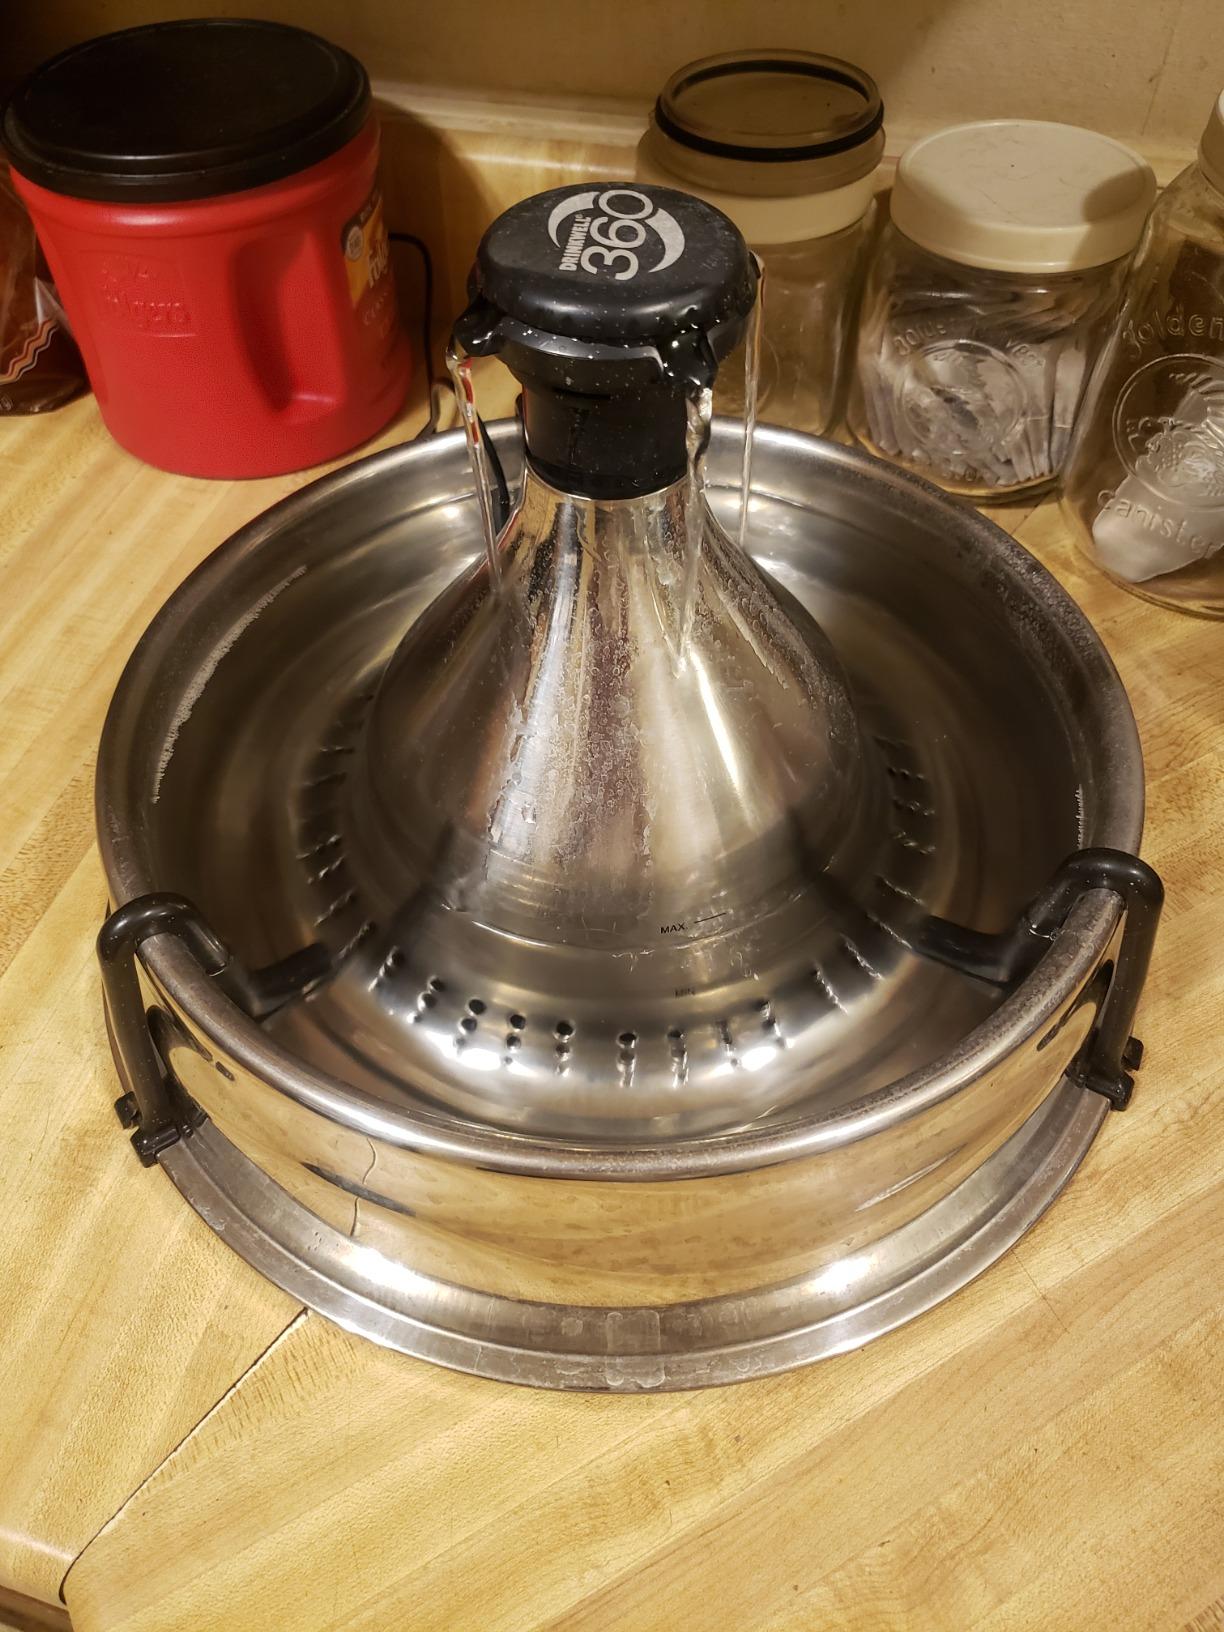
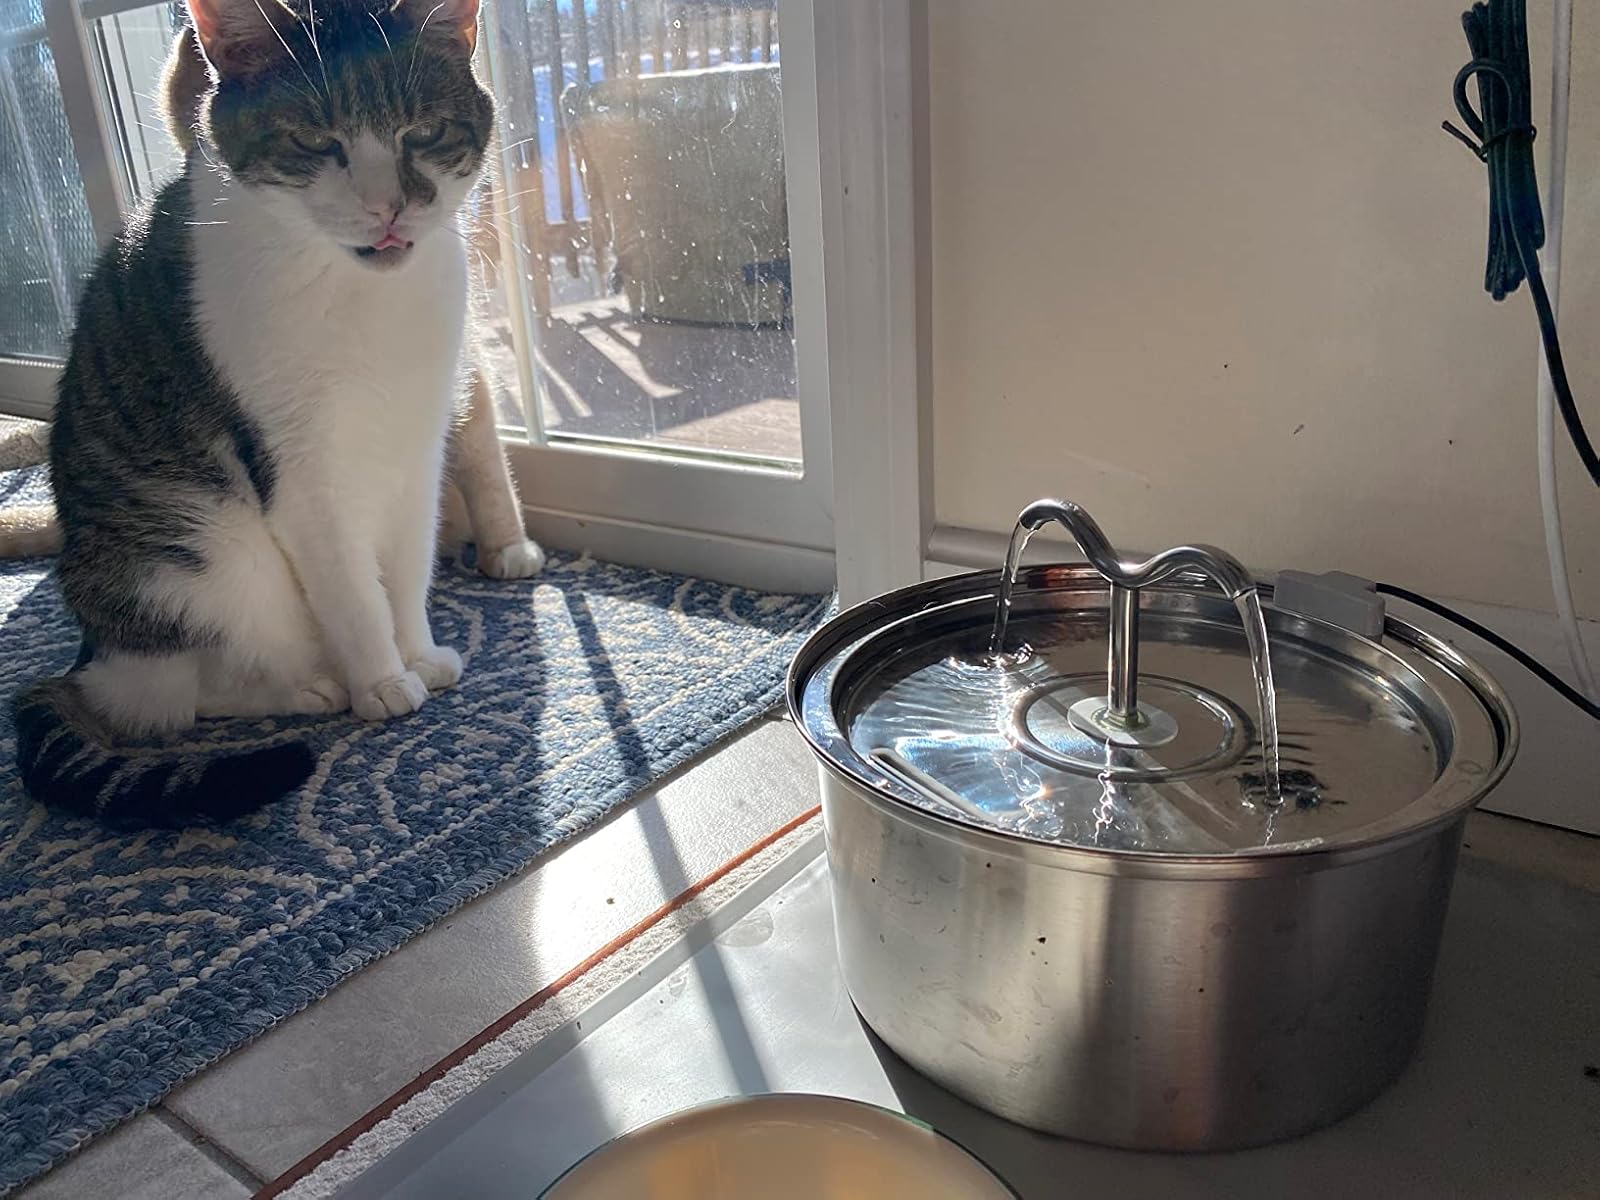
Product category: items_bowl
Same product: no